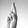
ASL letter: R